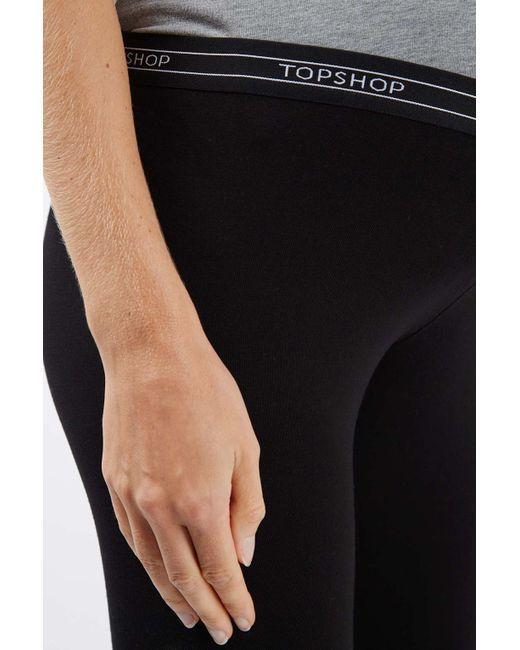
Jumpsuit mit Logo-Print für Damen